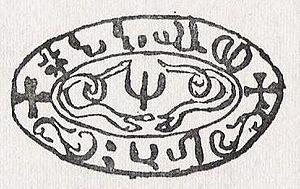
Le deuxième sceau de Ras Mekonnen (1897-1906)
Le ras Mekonnen Welde Mikaél, également connu sous son nom de cavalier Abba Qagnew est un homme politique et militaire éthiopien. Il est le père de Teferi Mekonnen, plus connu sous le nom de règne d'Haïlé Sélassié.